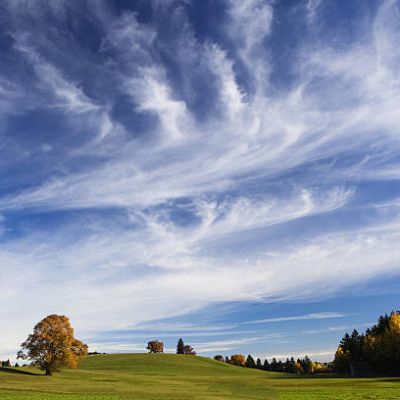
Cloud type: Cirrus (Ci)